Answer in natural language. Considering the relative positions, where is rectaangular shaped green side table (highlighted by a green box) with respect to gray rectangle sofa (highlighted by a blue box)? Choose between the following options: below or above
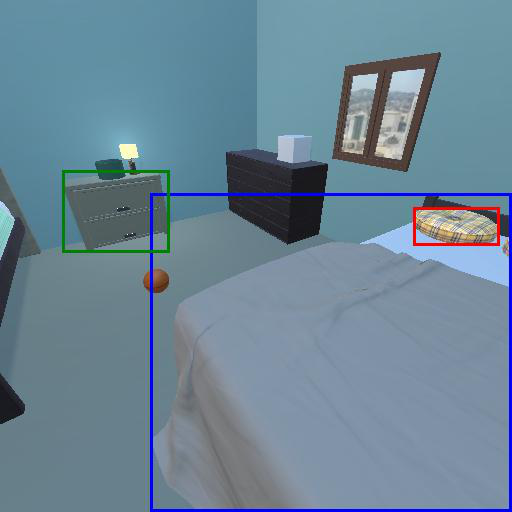
<answer>above</answer>